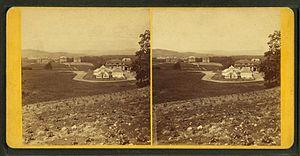
William Smith Clark, né le 31 juillet 1826 et mort le 9 mars 1886, est un scientifique américain. Également colonel pendant la guerre de Sécession et membre de la Chambre des représentants du Massachusetts, il contribue à la création d’établissements d’enseignement supérieur voués à l’agriculture dans le Massachusetts ainsi qu'au Japon.